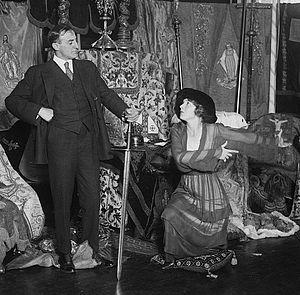
Guy Jean Marie Perret, connu sous le nom de scène Guy Favières ou encore Favières, né le 1ᵉʳ juin 1876 à Paris et mort le 30 mars 1963 à Paris, est un acteur français.